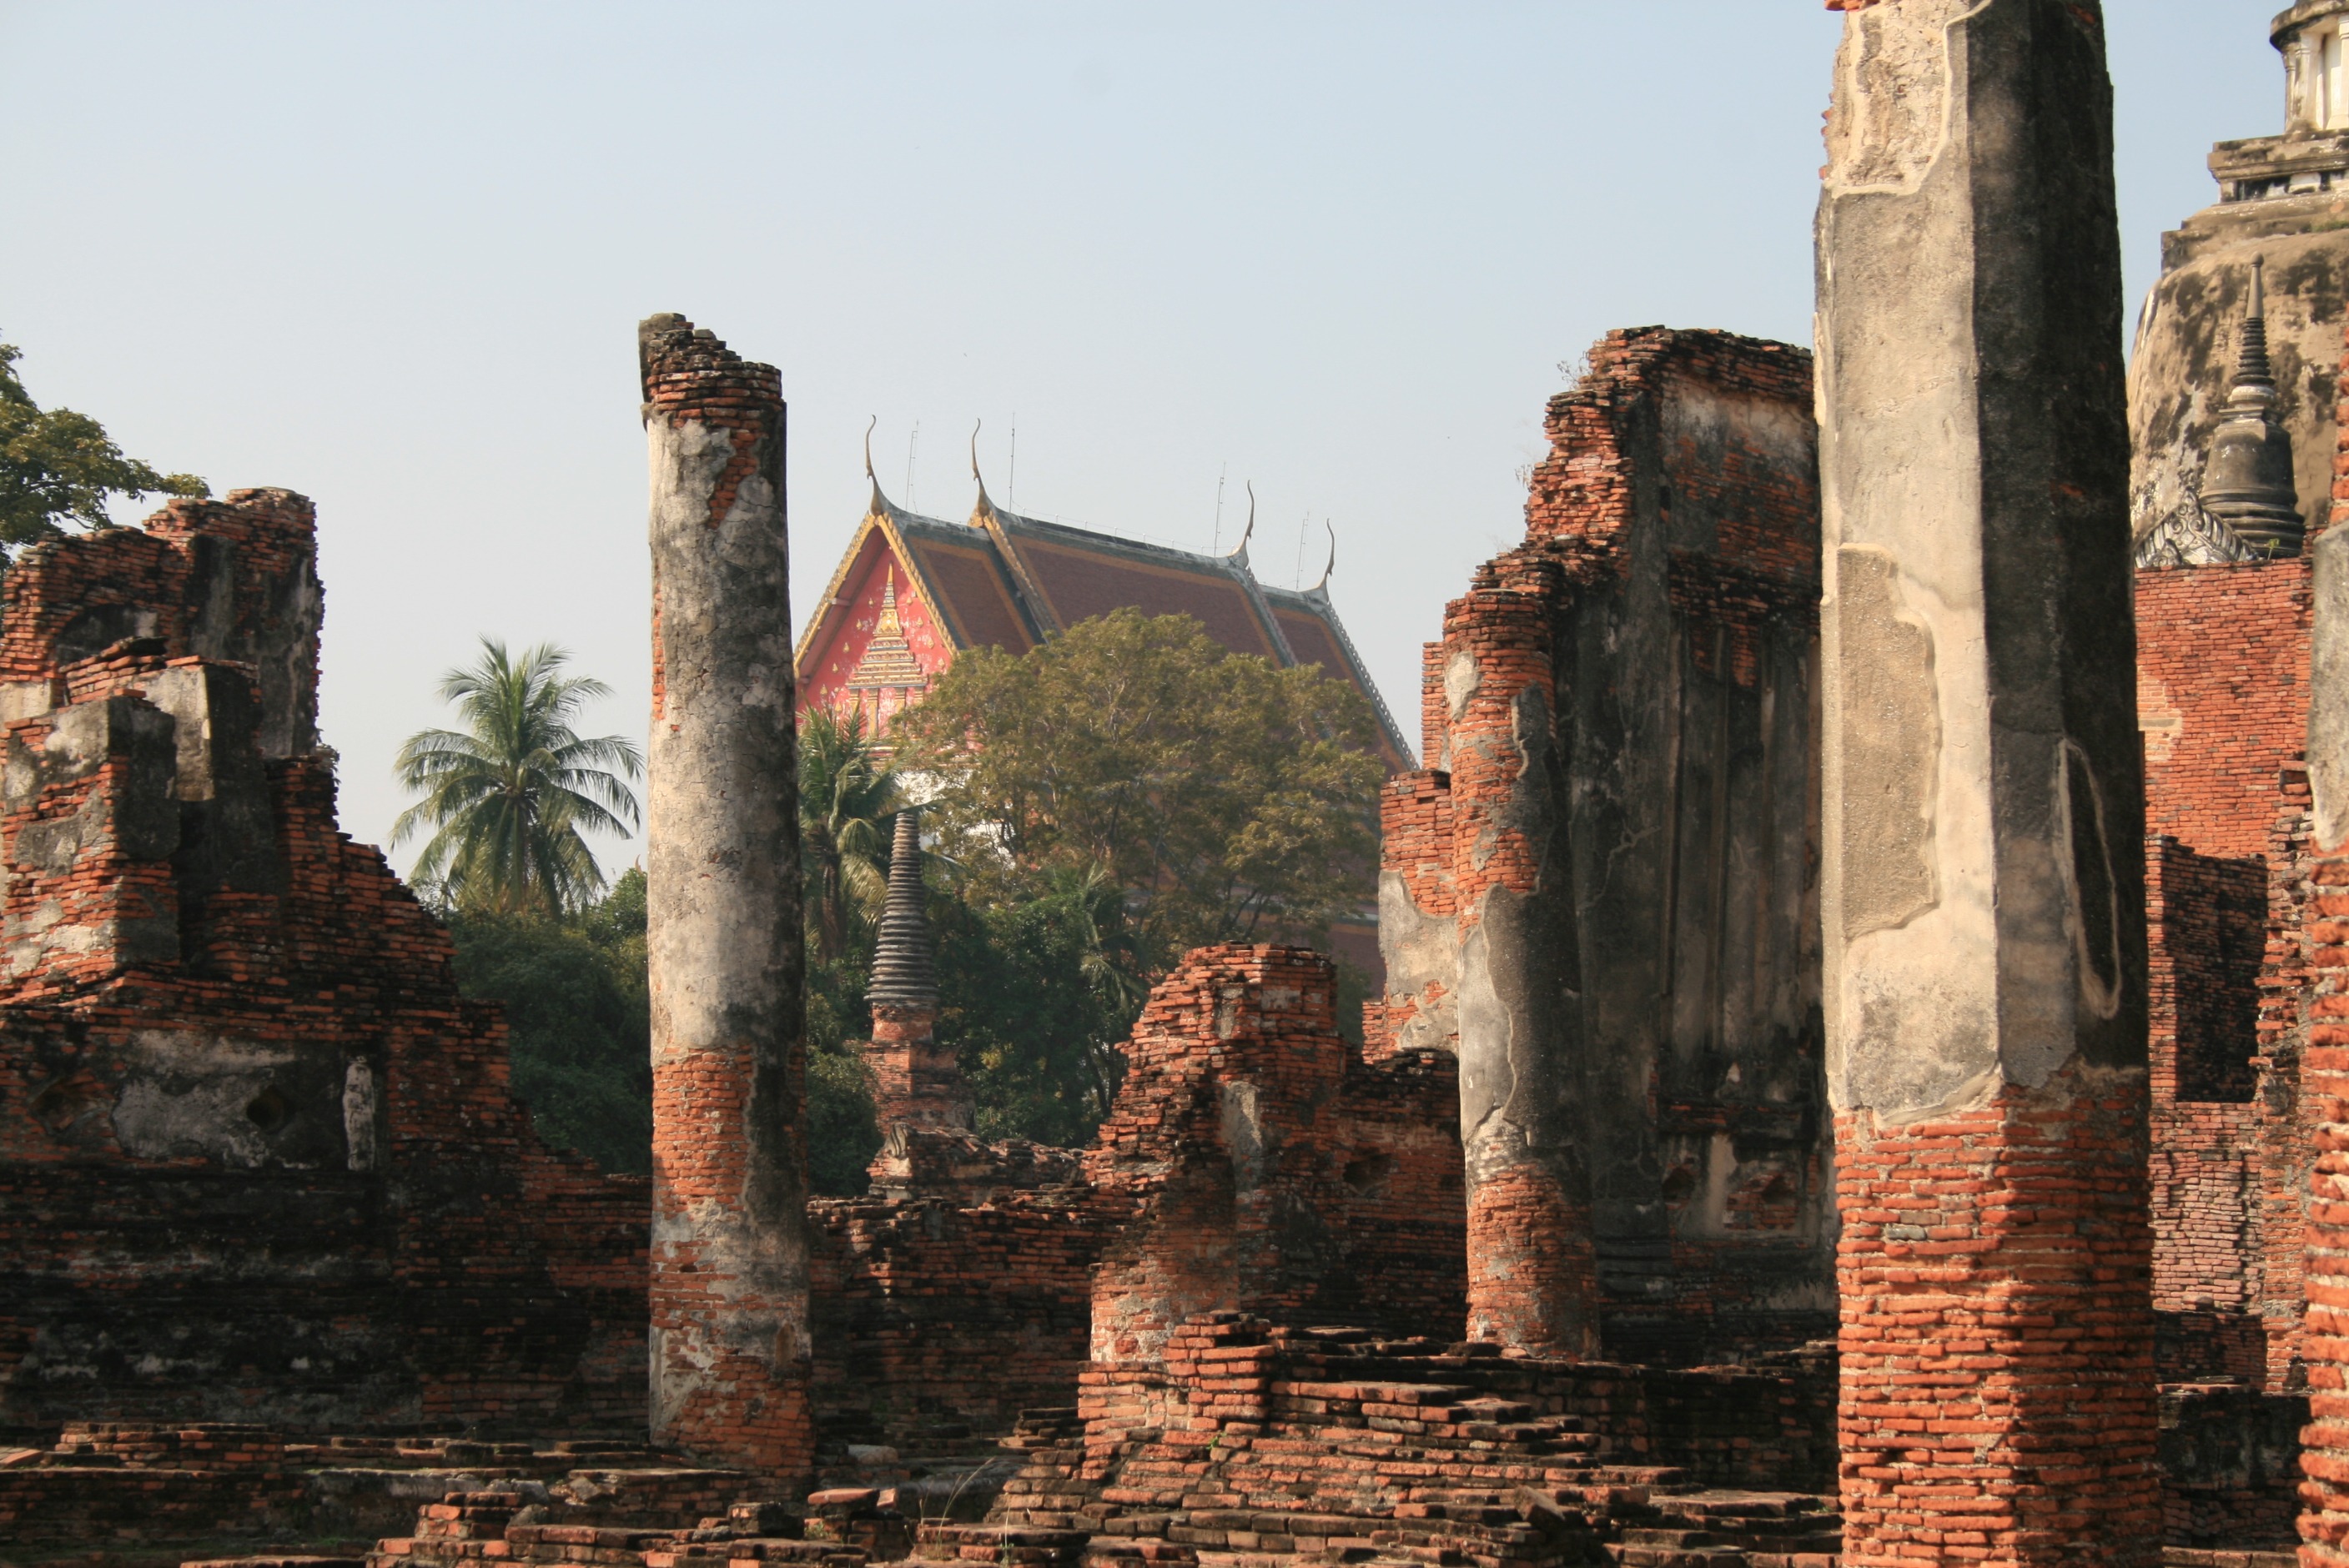
rock, monument, arch, landmark, tourism, place of worship, thailand, temple, ruins, history, archaeological site, historic site, ancient history, ayuttaya